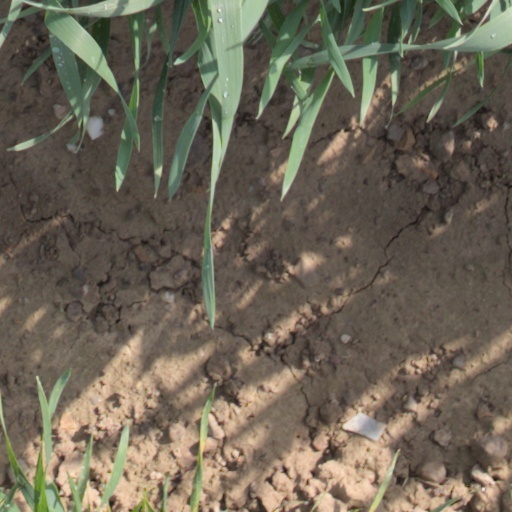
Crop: wheat